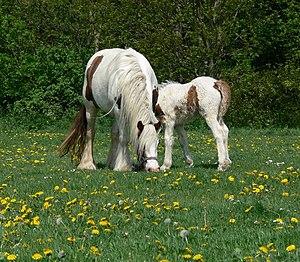
Le Cob Gypsy, connu sous les noms d’Irish Cob en Irlande, Gypsy Cob en Angleterre, Gypsy Vanner en Amérique du Nord, et Tinker en Europe continentale, est une race de chevaux de type cob, provenant des îles britanniques. Il est sélectionné à l'origine par des communautés nomades, Travellers d'Irlande et Gitans d'Angleterre, à partir de chevaux de races diverses. Sa fonction est de tracter leurs lourdes roulottes, les verdines. L'utilisation de ce cheval se répand à la fin du XIXᵉ siècle. La race est fixée par croisements après la Seconde Guerre mondiale. Sa reconnaissance internationale est récente, ces chevaux n'ont jamais été considérés comme formant une race véritable avant l'établissement de stud-books et de généalogies par écrit, après 1996. Les deux associations mères sont la Gypsy Cob Society au Royaume-Uni et l’Irish Cob Society en Irlande, qui se disputent sa paternité.